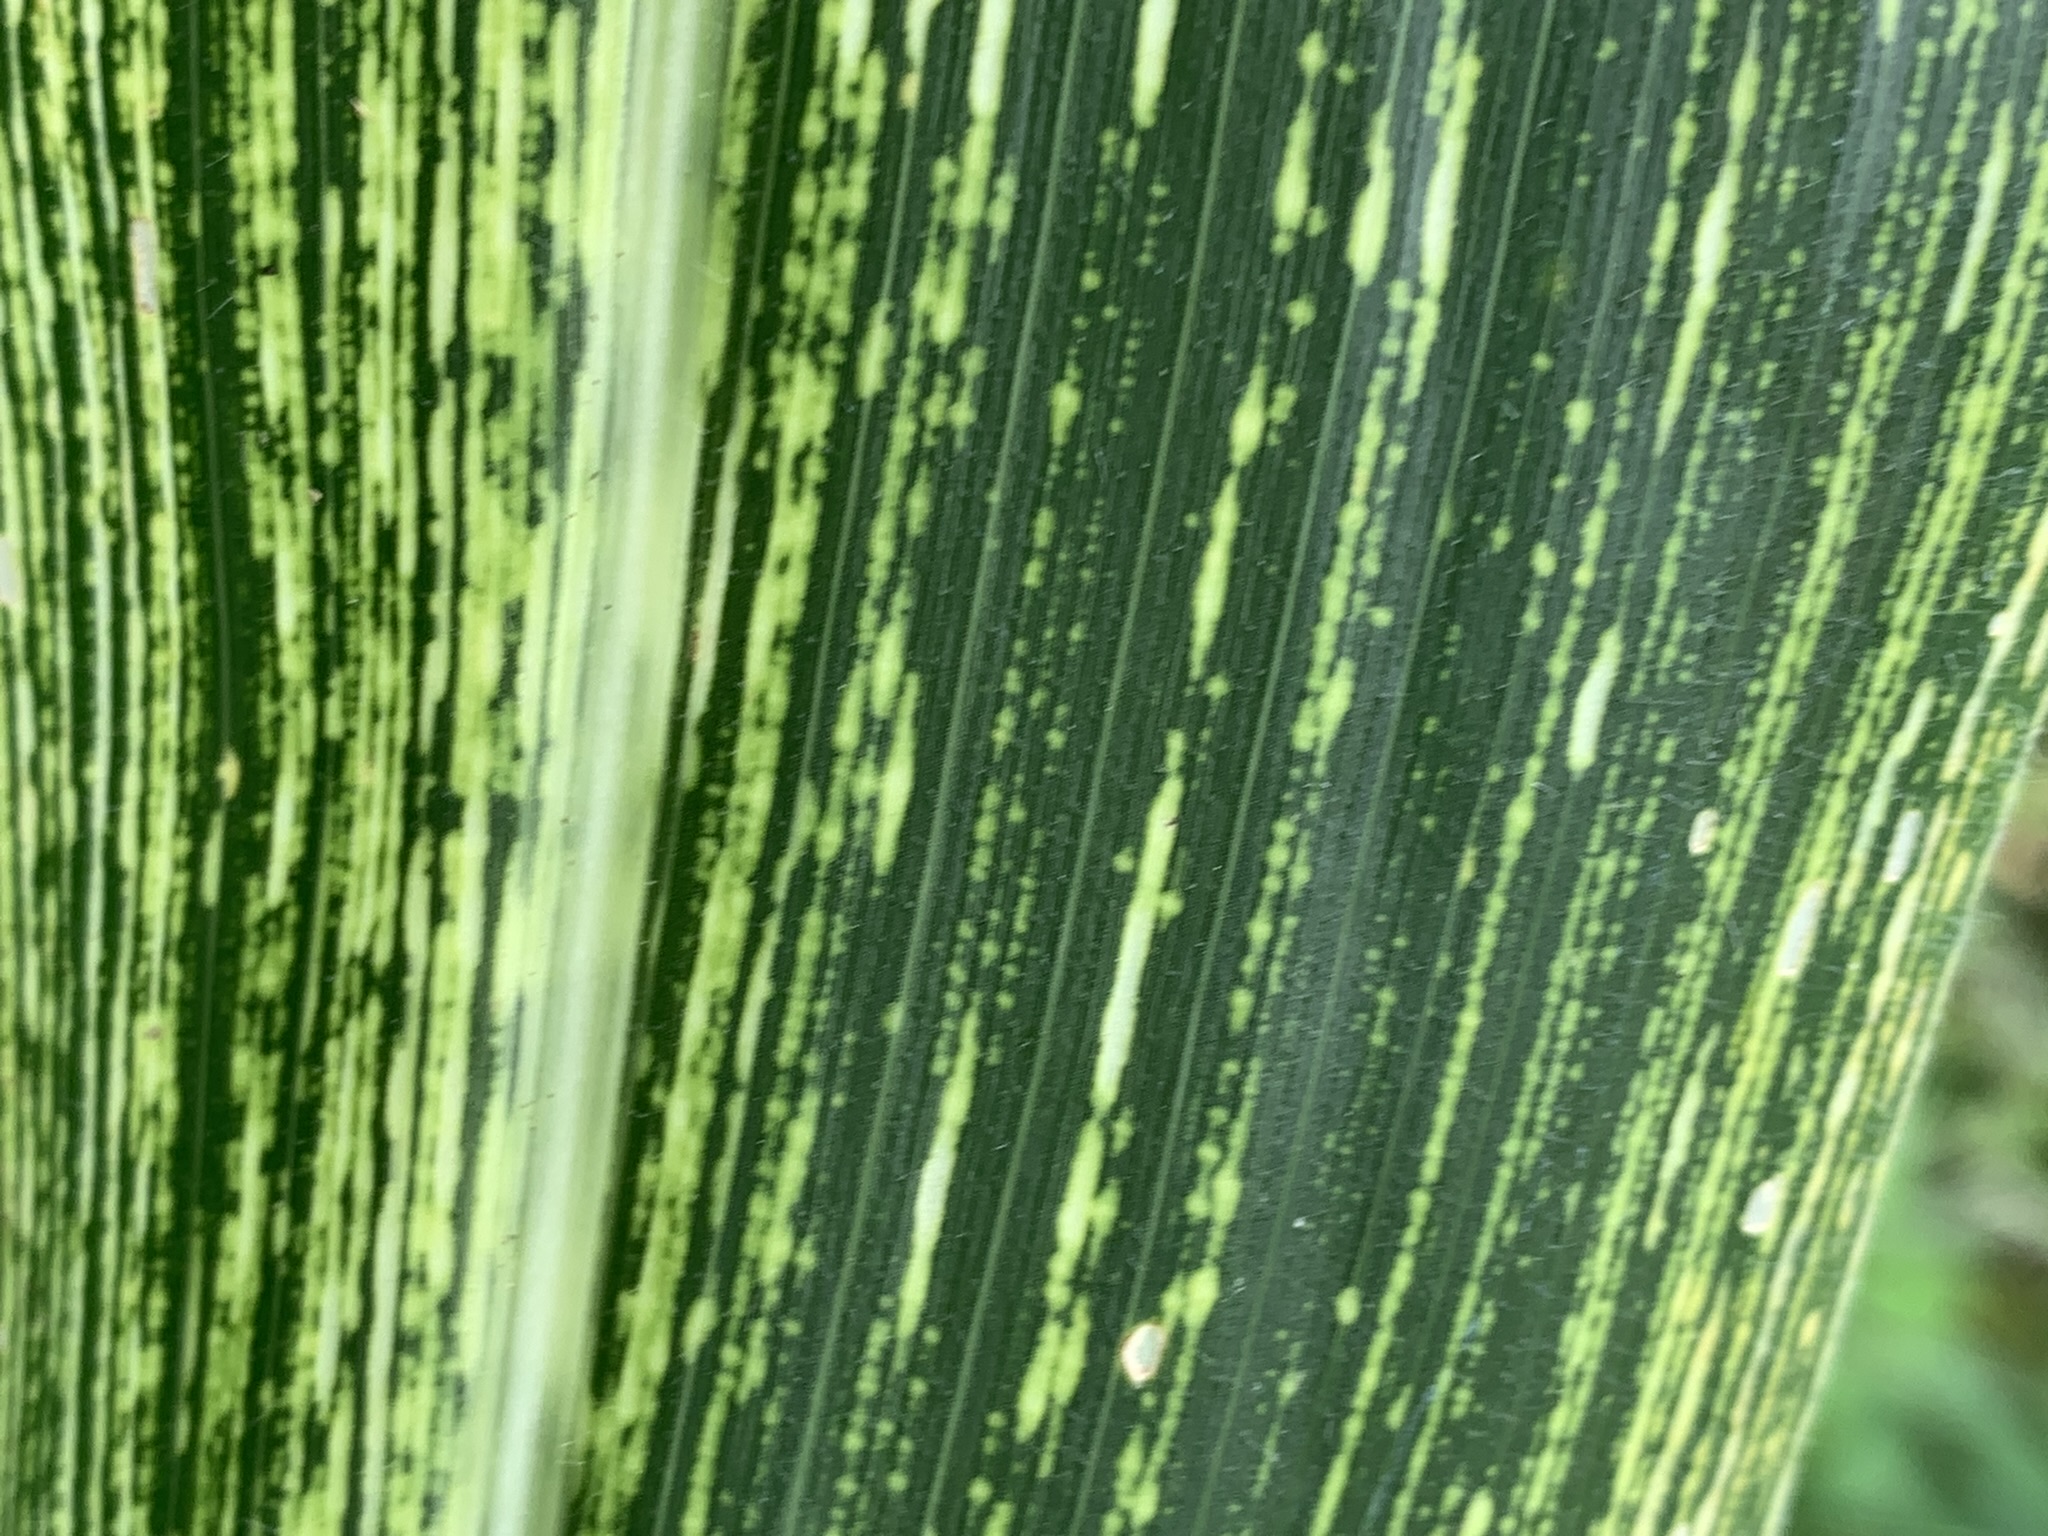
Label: MSV